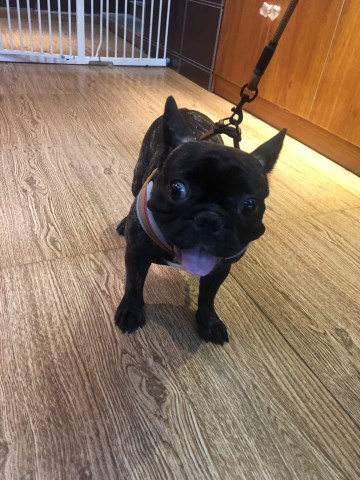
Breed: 1121-n000002-French_bulldog